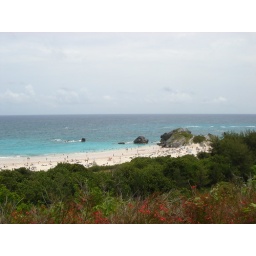
One of the best beaches in the world. Its sand is pink and white, made from the seashells and coral.